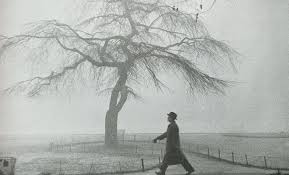
Weather: foggy or hazy